Kevin Vickerson

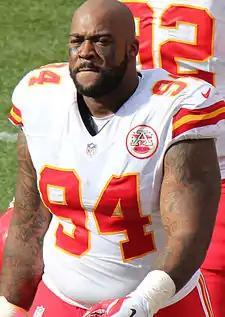
Vickerson with the Kansas City Chiefs in 2014

Kevin Darnell Vickerson (born January 8, 1983) is an American former professional football defensive tackle. He was selected by the Miami Dolphins in the seventh round of the 2005 NFL draft. He played college football at Michigan State.